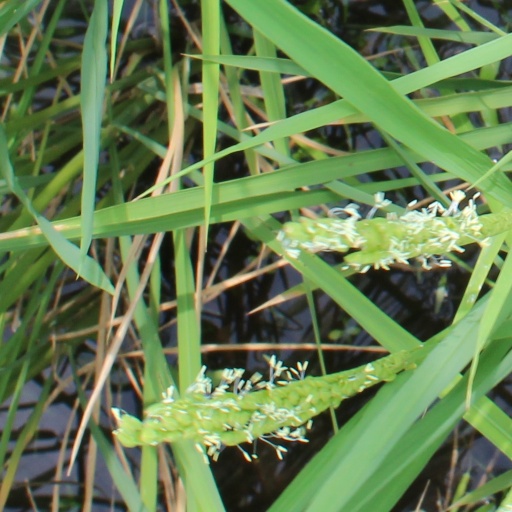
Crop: rice